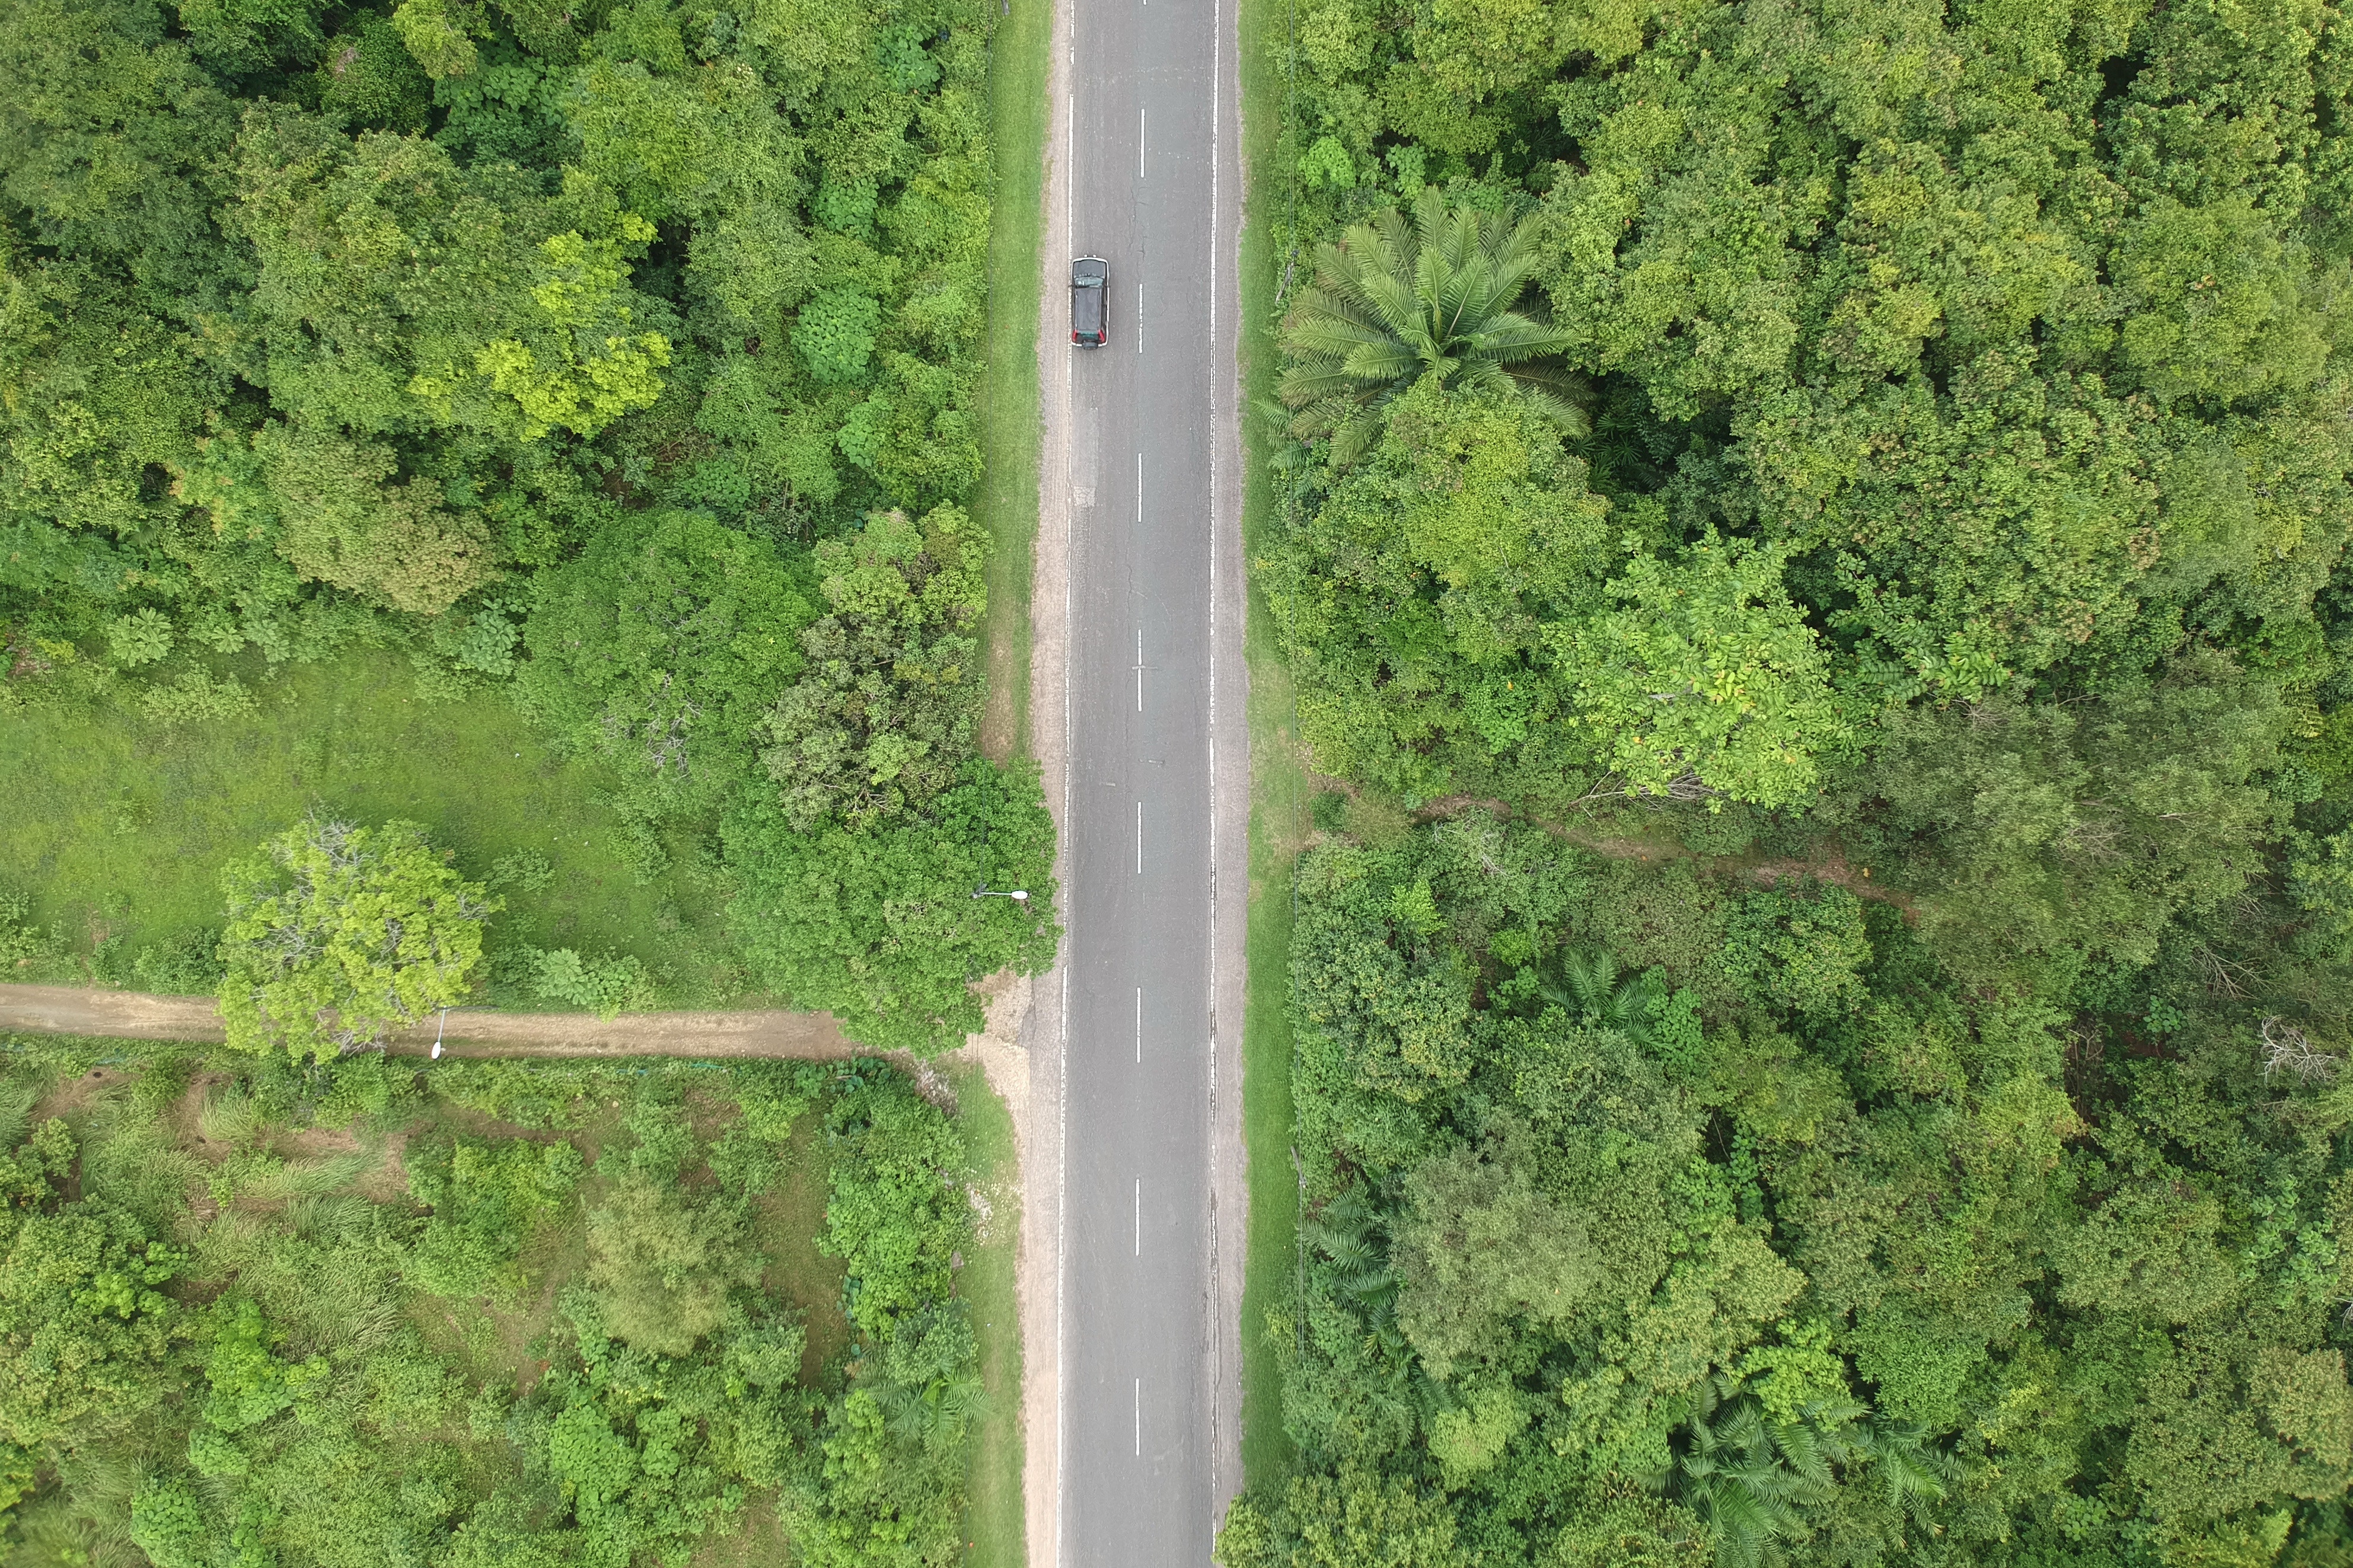
vegetation, green, aerial photography, forest, land lot, tree, infrastructure, real estate, road, thoroughfare, map, rainforest, plant, photography, landscape